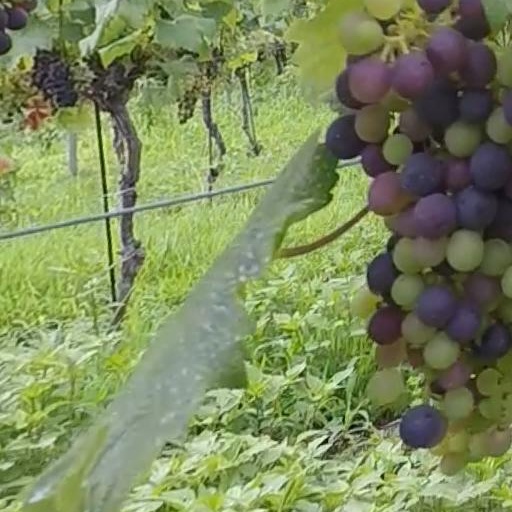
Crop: grape